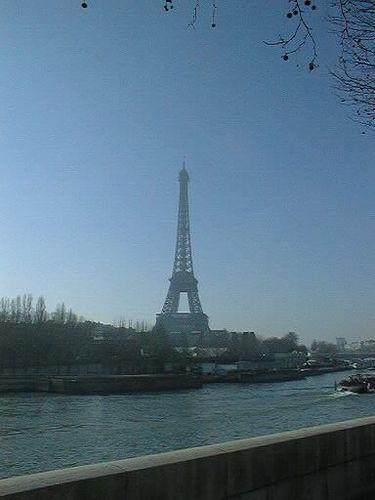
Weather: sun or clear